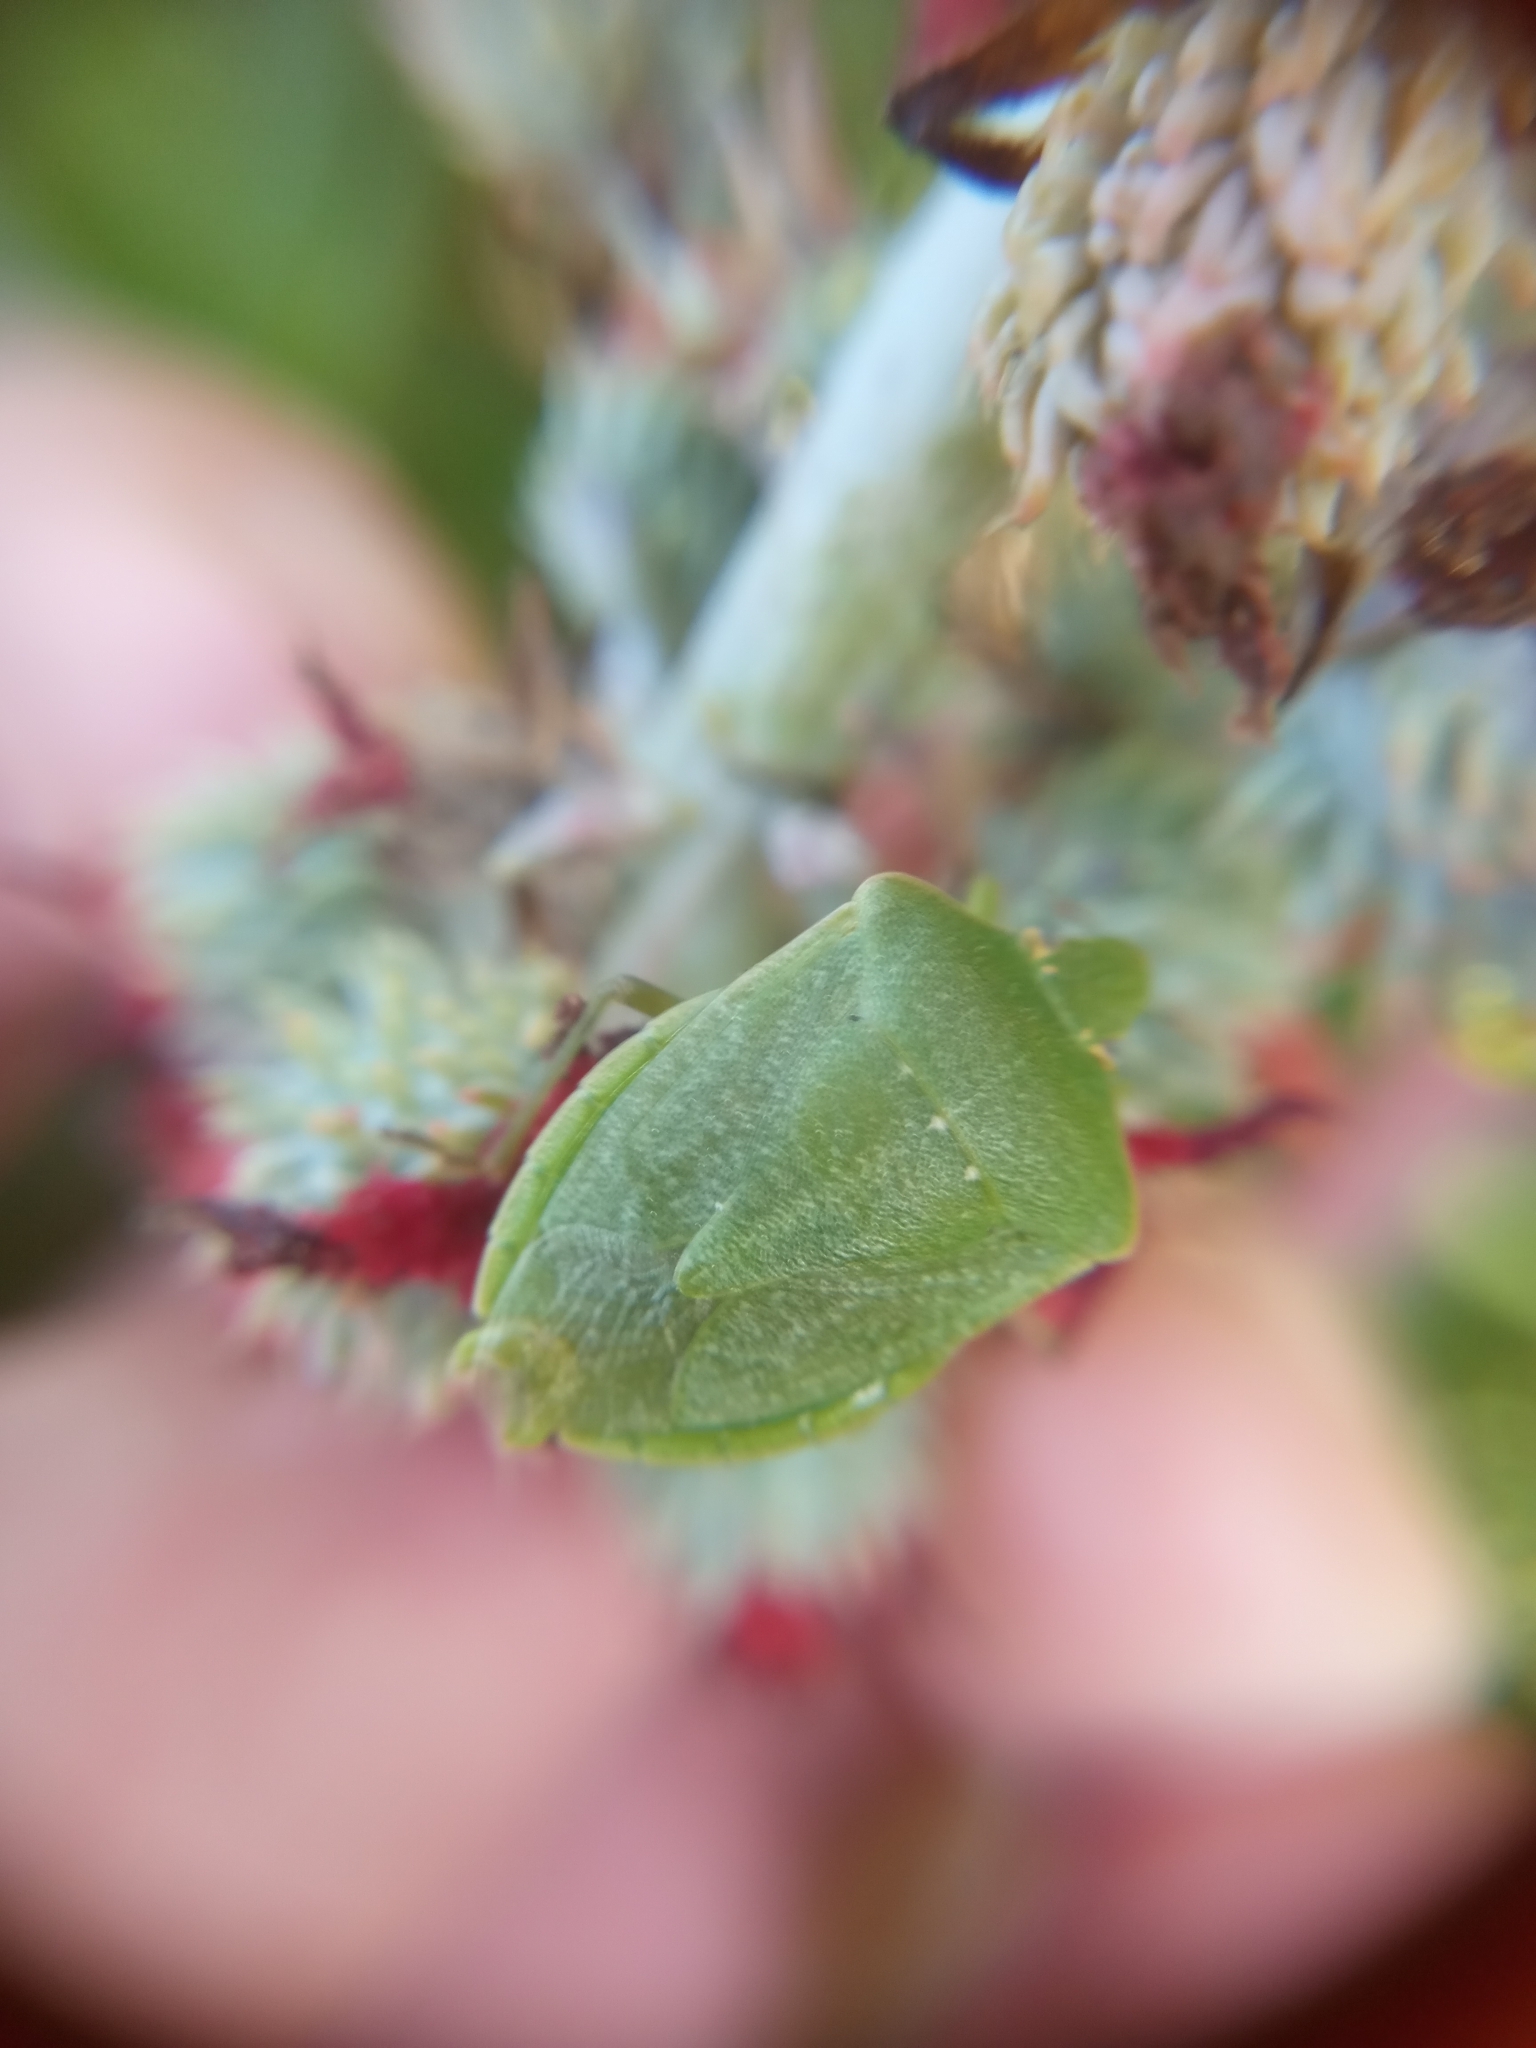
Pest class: stink_bug